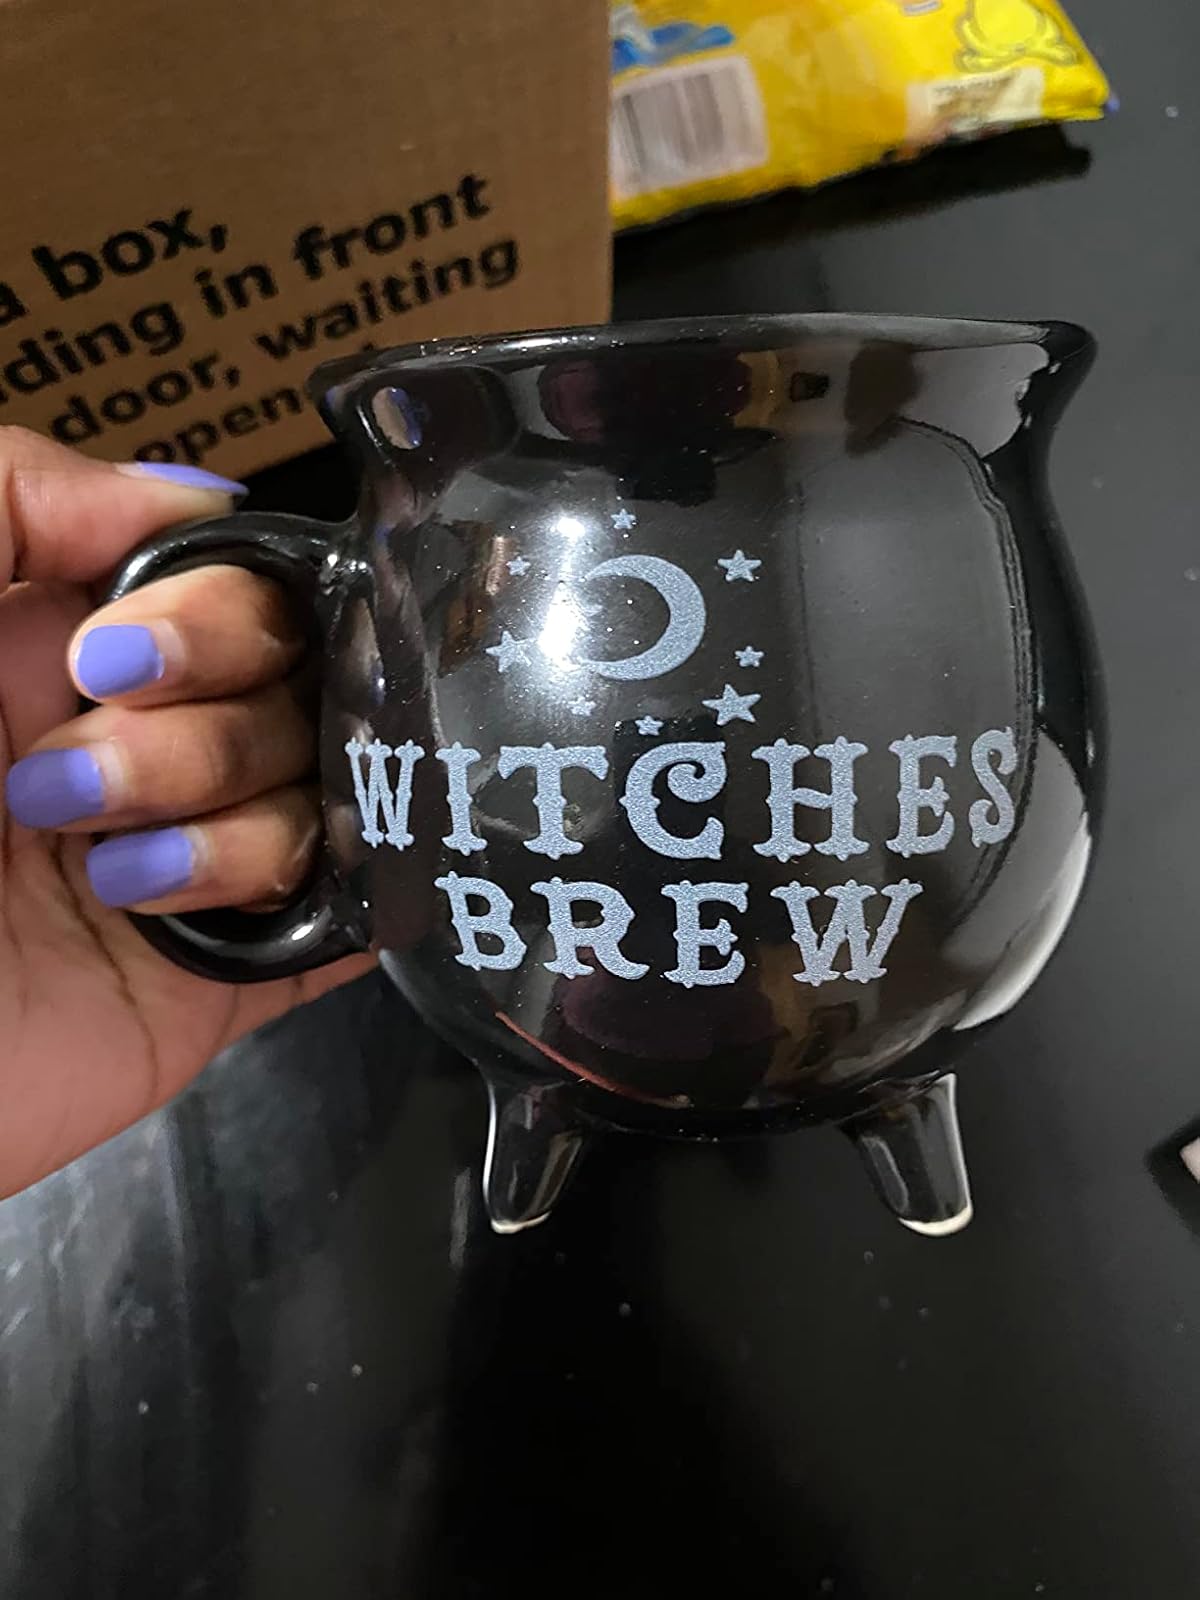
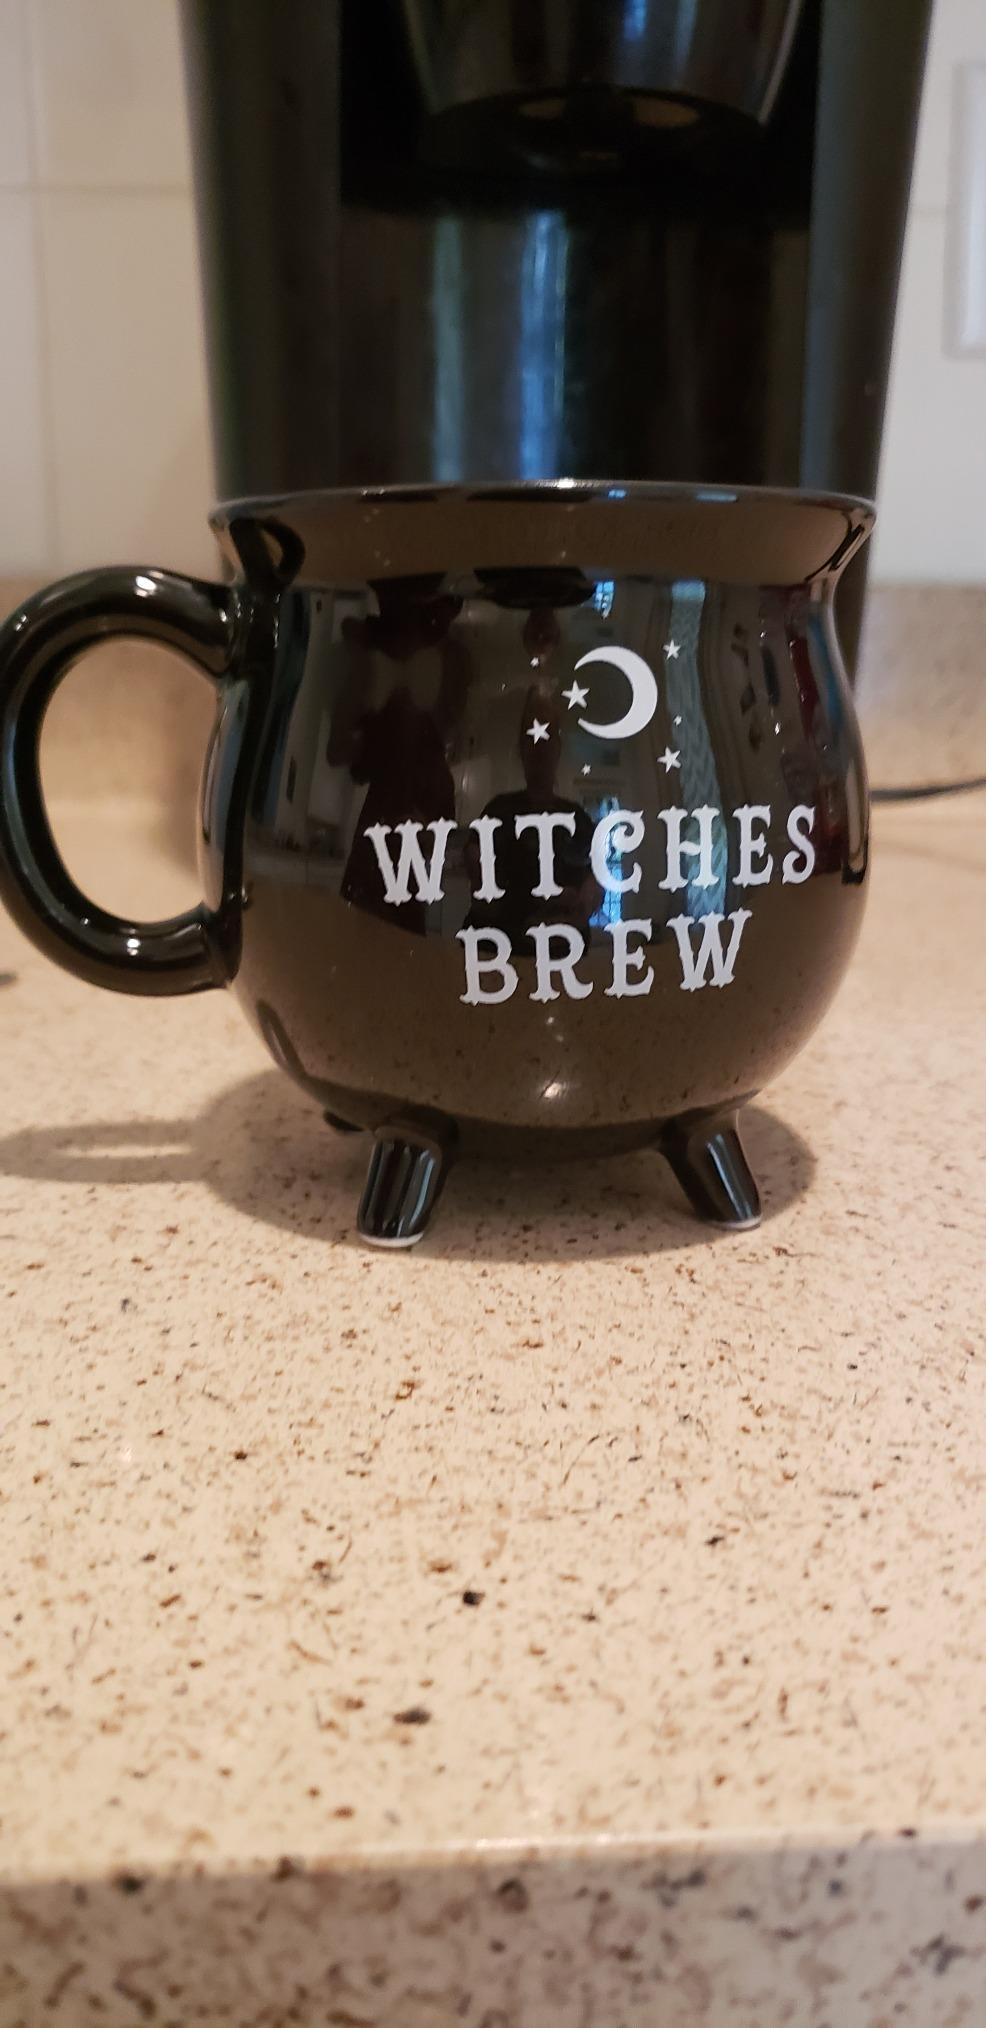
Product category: items_mug
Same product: yes